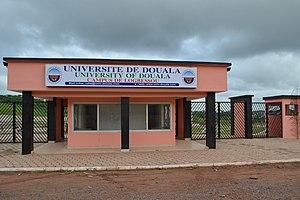
Université de Douala, Campus de Logbessou situé à PK 14.
L'université de Douala est une université publique d'Afrique centrale située dans la ville de Douala, la capitale économique du Cameroun.